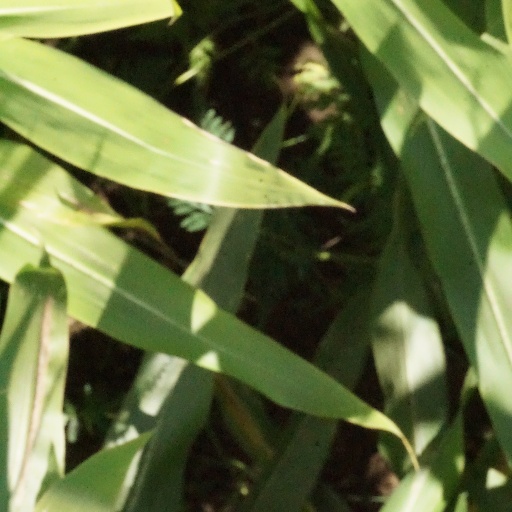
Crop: maize; corn